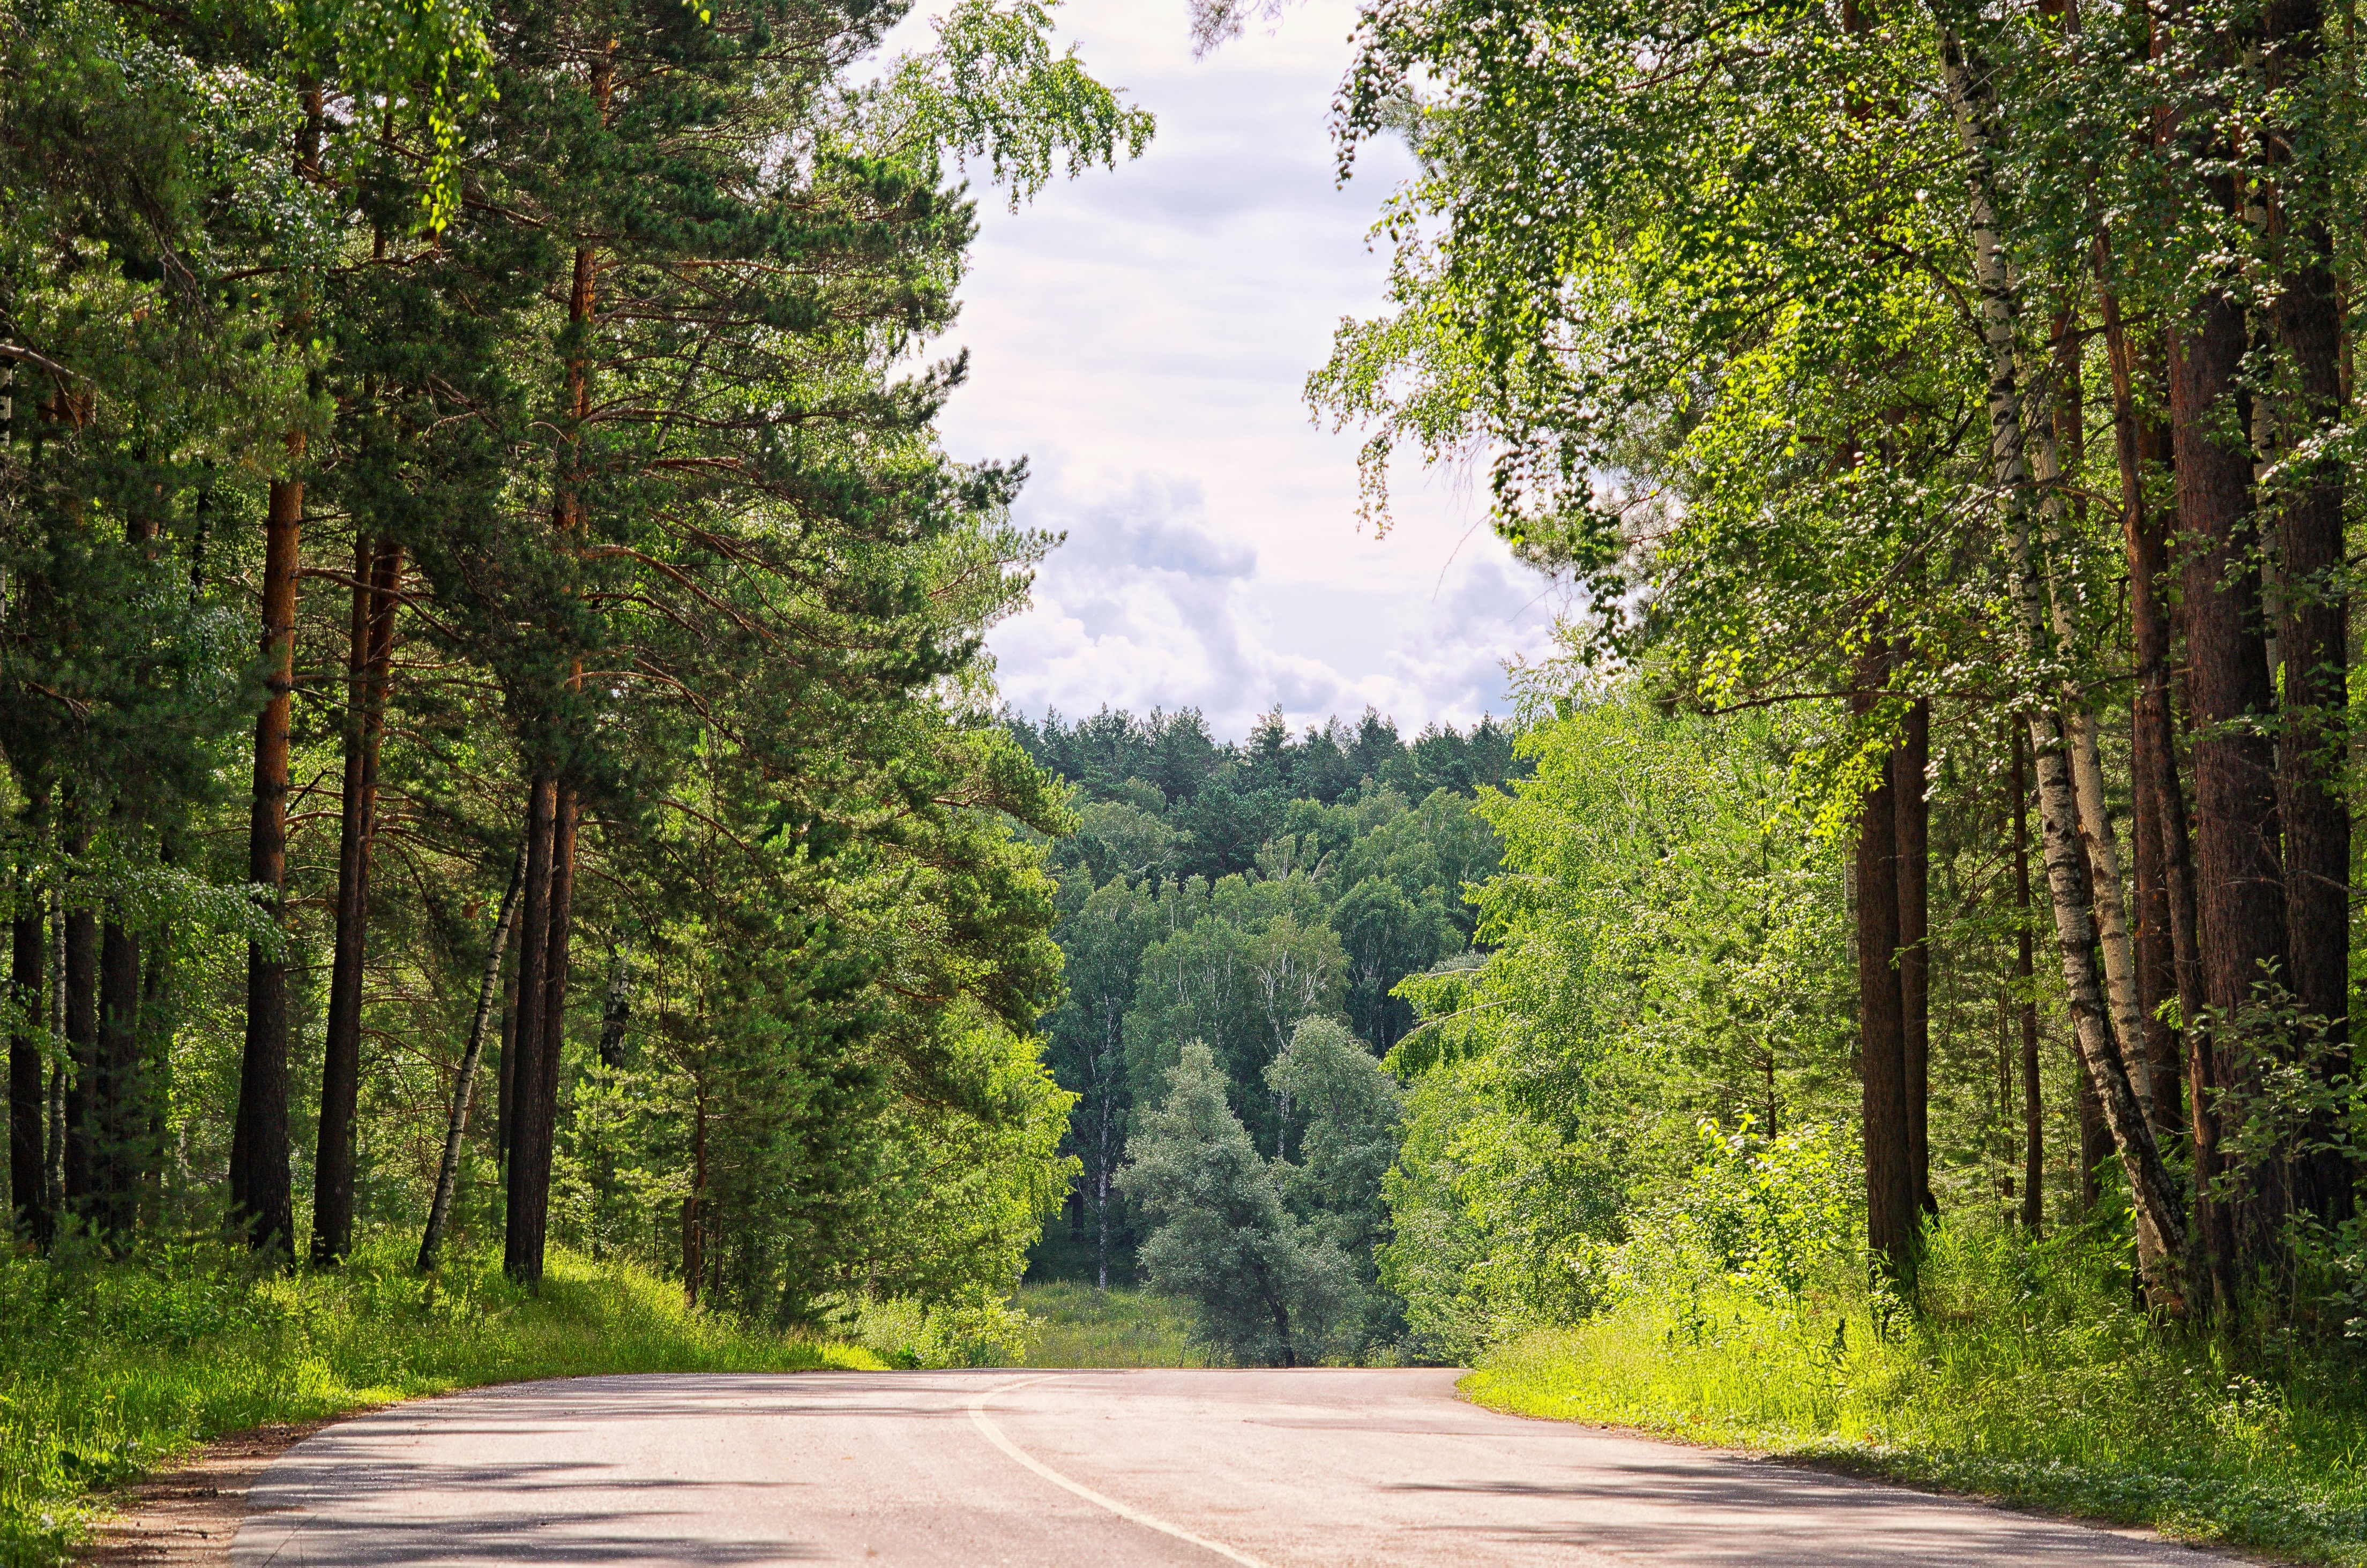
landscape, tree, nature, forest, wilderness, plant, sky, road, trail, meadow, sunlight, leaf, summer, jungle, autumn, trees, clouds, rainforest, woodland, habitat, in the forest, ecosystem, sunny day, wild wood, puteshestkvie, biome, old growth forest, natural environment, atmospheric phenomenon, woody plant, temperate broadleaf and mixed forest, temperate coniferous forest